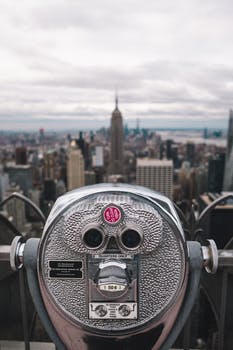
Label: No Watermark